Bella Galhos

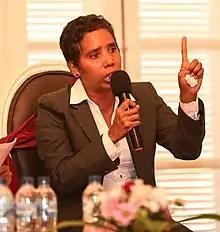
Bella Galhos (2020)

Bella Galhos (born 1972) is a former East Timorese independence activist during the period of Indonesian occupation of East Timor and has been a translator, presidential advisor, human rights activist and environmentalist since independence in 2002.